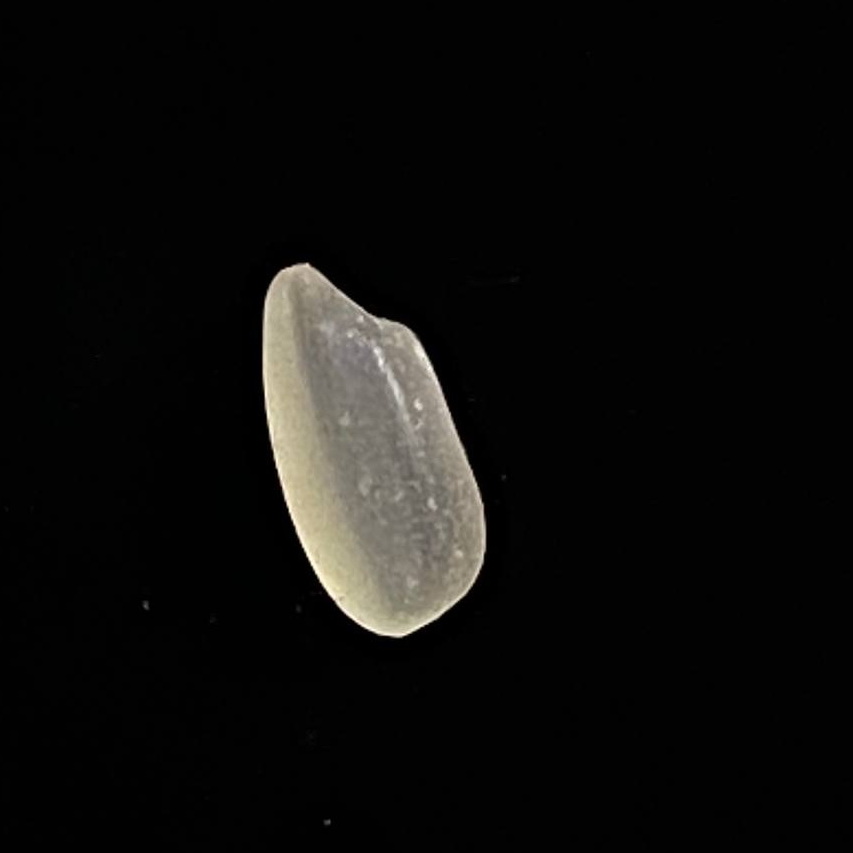
Rice variety: Gutisharna